Our Lady of San Juan de los Lagos

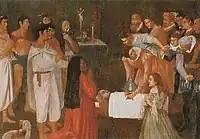
Fresco

The present church, begun in 1732, was built in the Mexican baroque style. The statue of the Virgin was installed in 1769 and the bell towers were completed in 1790. In 1972 the church was recognized as a basilica. Inside the church, upon a platform with an upturned crescent moon, stands the statue of the Virgin. The face is dark in color, the eyes widely spaced and the traits somewhat aquiline.